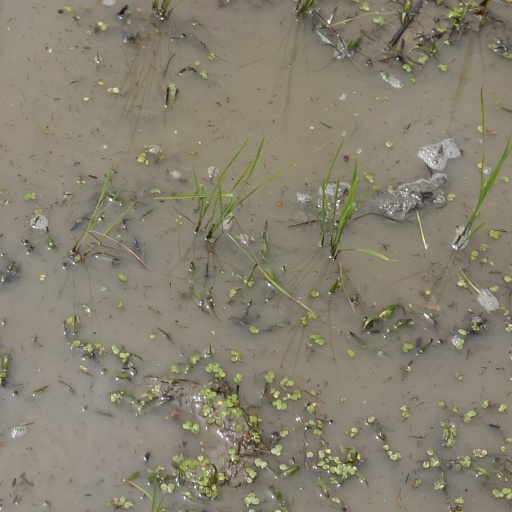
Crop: rice